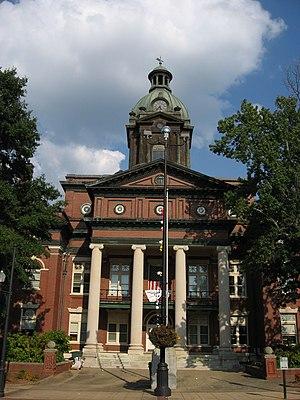
La ville de Newnan est le siège du comté de Coweta, en Géorgie, aux États-Unis. Elle comptait 33 293 habitants en 2008.